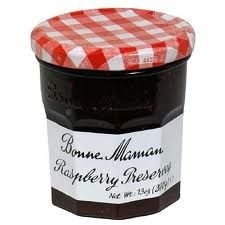
Item Name: Bonne Maman, Raspberry Preserve, 13 Ounce Jar
Bullet Point 1: Bonne Maman
Bullet Point 2: Bonne Maman
Bullet Point 3: Bonne Maman
Bullet Point 4: Bonne Maman
Product Description: Bonne Maman
Value: 6.0
Unit: Count

Price: 6.49